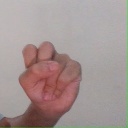
अक्षर: स